Princeton Academy of the Sacred Heart

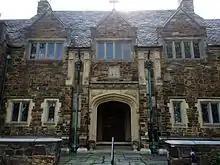
Kalkus House

Princeton Academy's mission is to develop young men with active and creative minds, a sense of understanding and compassion for others, and the courage to act on their beliefs. The school stresses the total development of each child: spiritual, moral, intellectual, social, emotional, and physical.